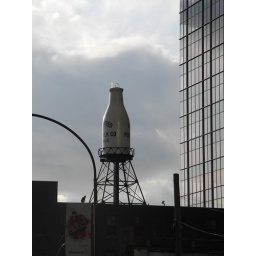
The Guaranteed Pure Milk bottle is a landmark water tower in Downtown Montreal, Quebec, Canada, taken at maximum zoom.